Tactile hallucination

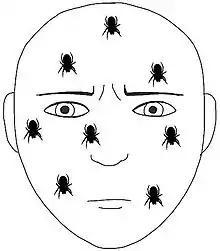
Formication, a type of tactile hallucination, is the feeling of imaginary insects or spiders on the skin.

Tactile hallucination is the false perception of tactile sensory input that creates a hallucinatory sensation of physical contact with an imaginary object. It is caused by the faulty integration of the tactile sensory neural signals generated in the spinal cord and the thalamus and sent to the primary somatosensory cortex (SI) and secondary somatosensory cortex (SII). Tactile hallucinations are recurrent symptoms of neurological diseases such as schizophrenia, Parkinson's disease, Ekbom's syndrome and delirium tremens. Patients who experience phantom limb pains also experience a type of tactile hallucination. Tactile hallucinations are also caused by drugs such as cocaine and alcohol.